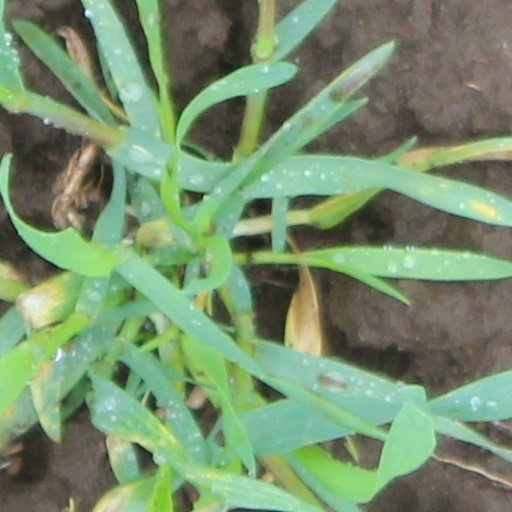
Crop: wheat